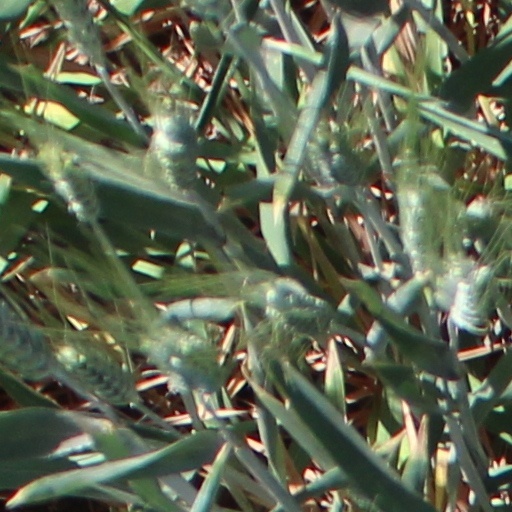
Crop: wheat